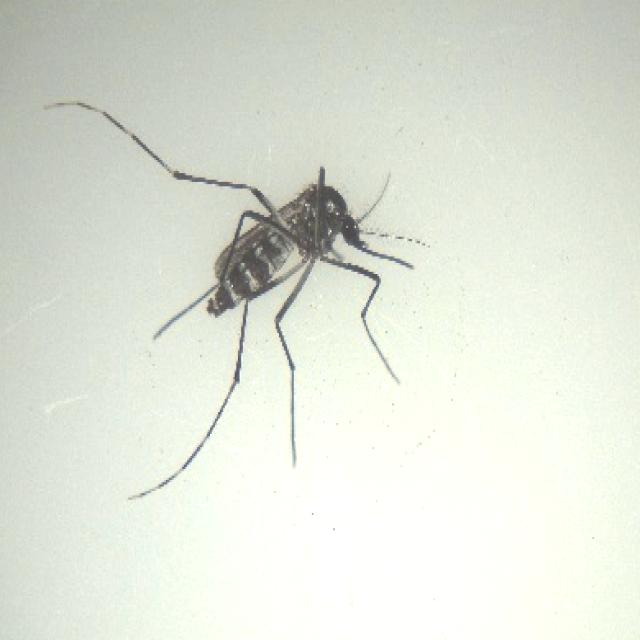
Species: aedes_albopictus